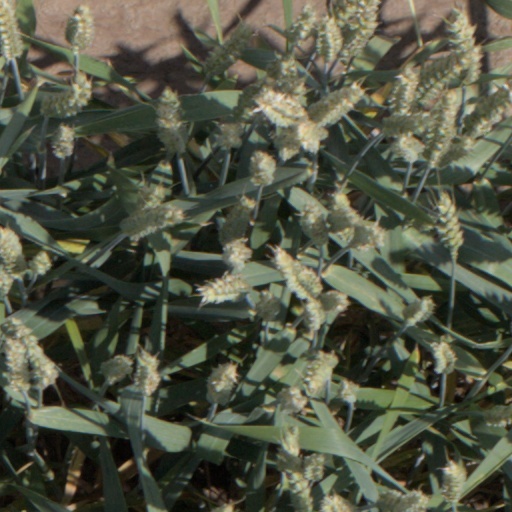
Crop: wheat